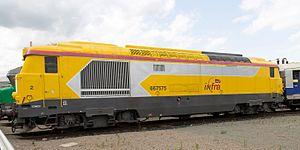
BB (6)67575 infra.
Les BB 67400 forment une série de locomotives diesel-électriques construites à 232 exemplaires pour la SNCF par Brissonneau et Lotz et Matériel de traction électrique. Elles ont été commandées le 6 janvier 1967, et la première a été mise en service le 14 août 1969 au dépôt de Chambéry.